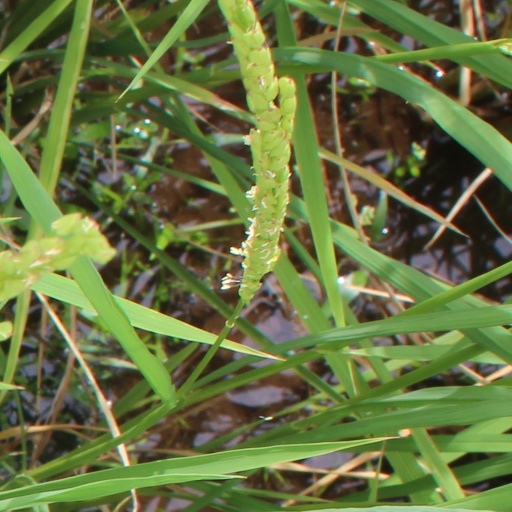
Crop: rice